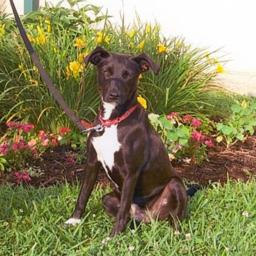
Animal: dogs